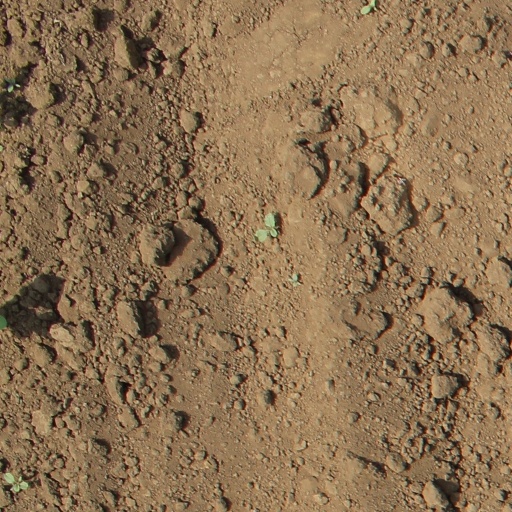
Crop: soybean